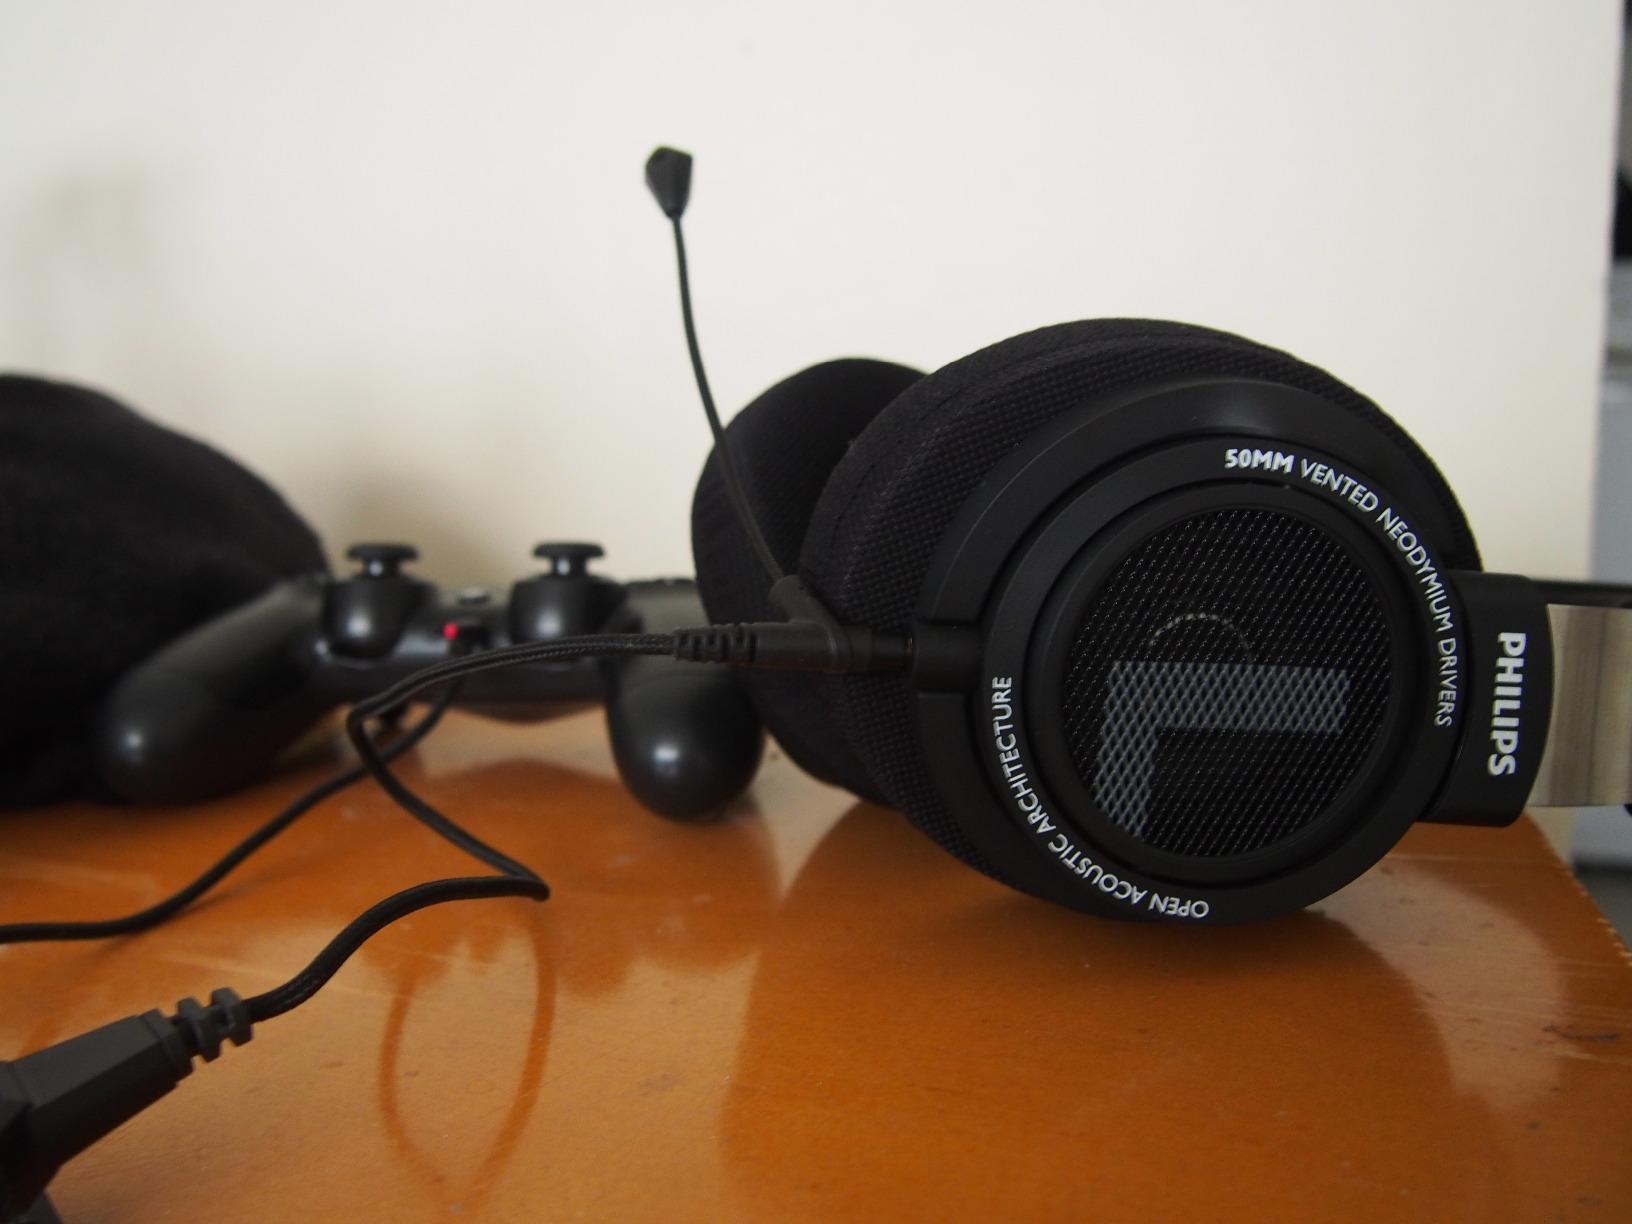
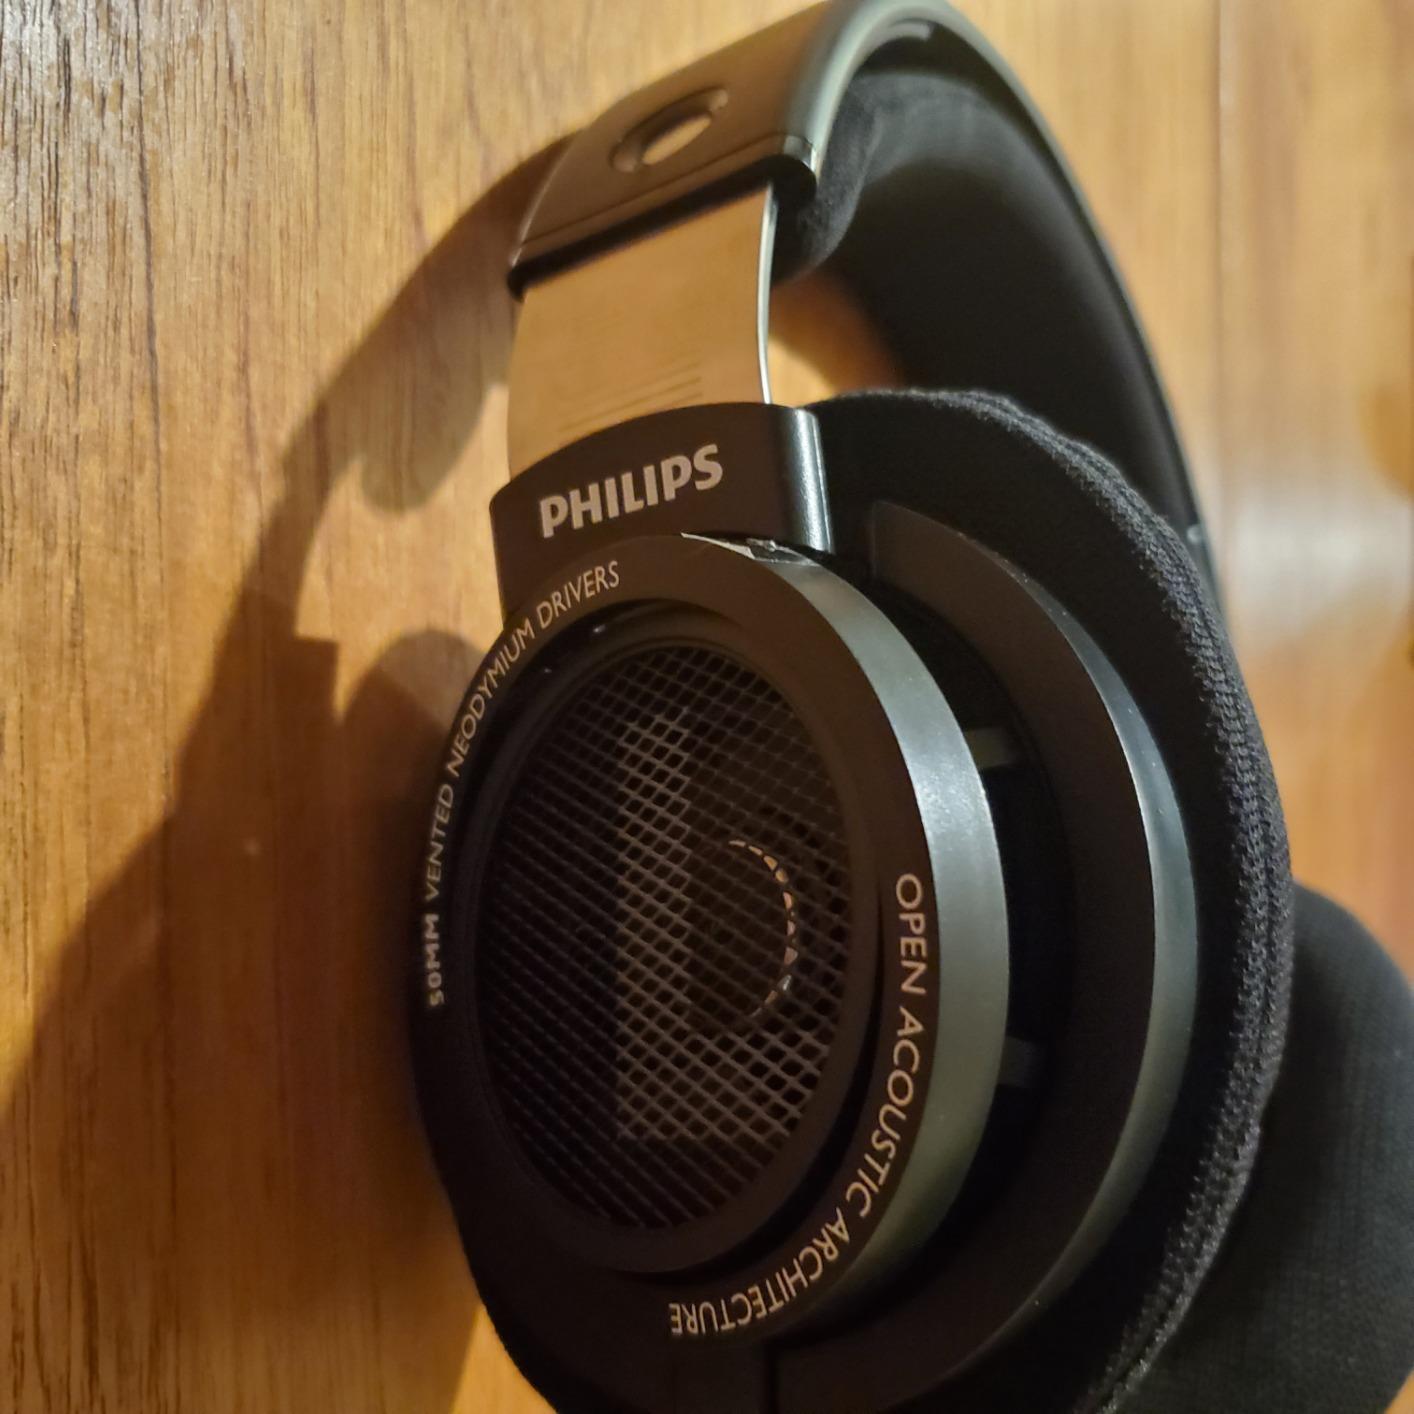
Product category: headphones
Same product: yes